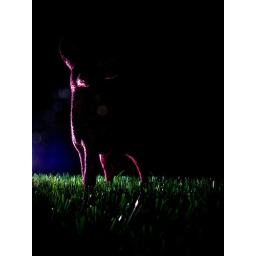
pink glitter deer in headlights on fake grass